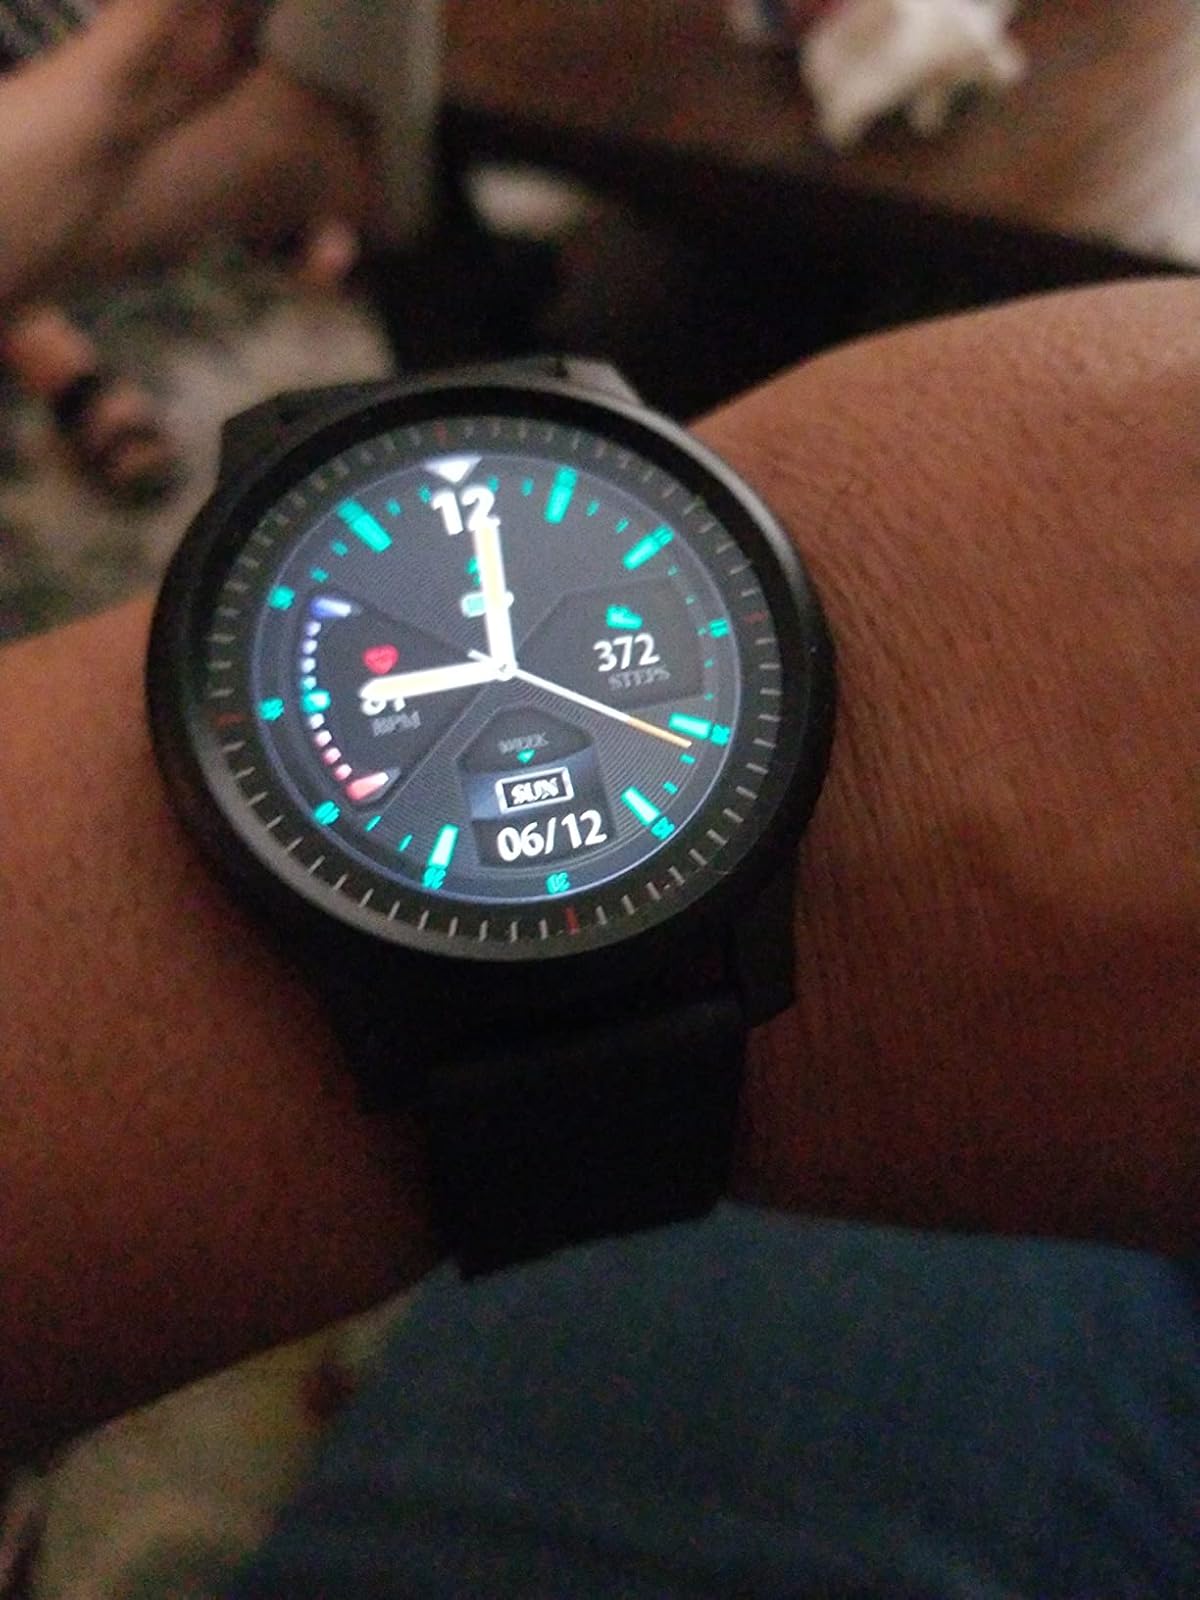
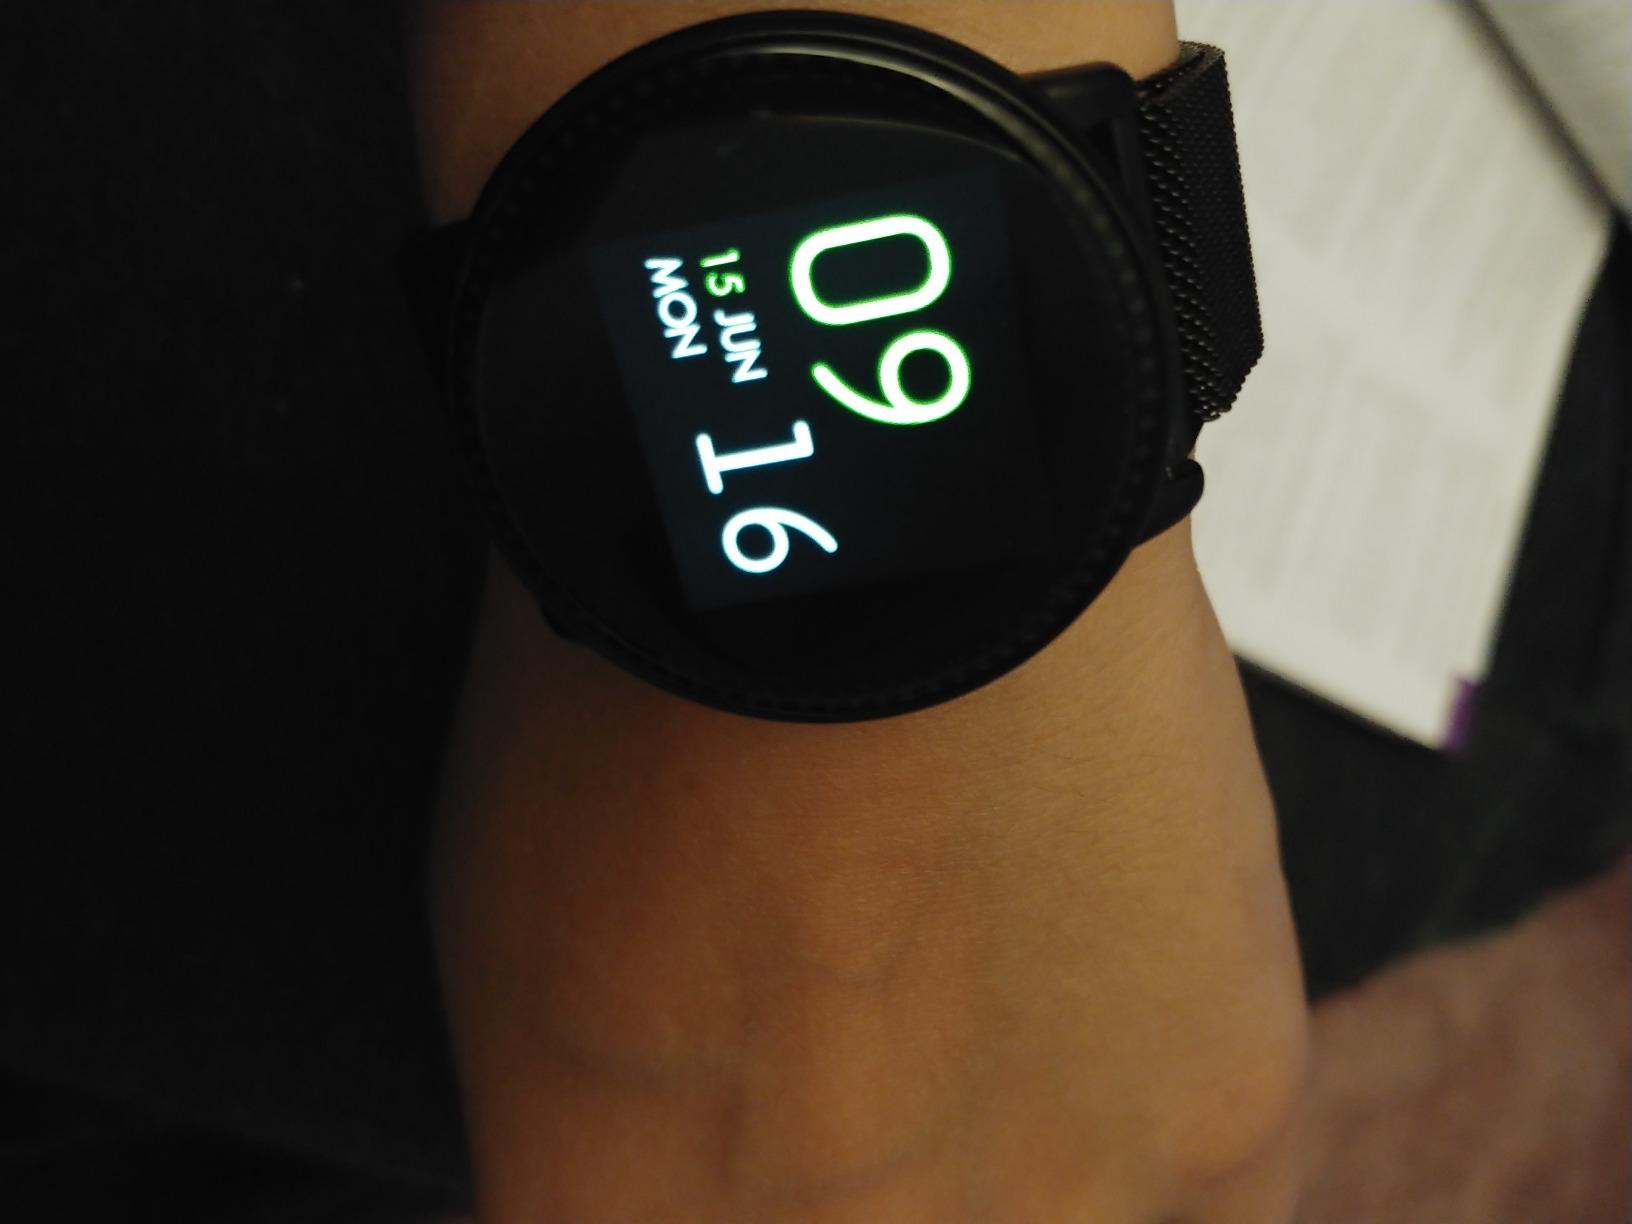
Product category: smartwatch
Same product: no